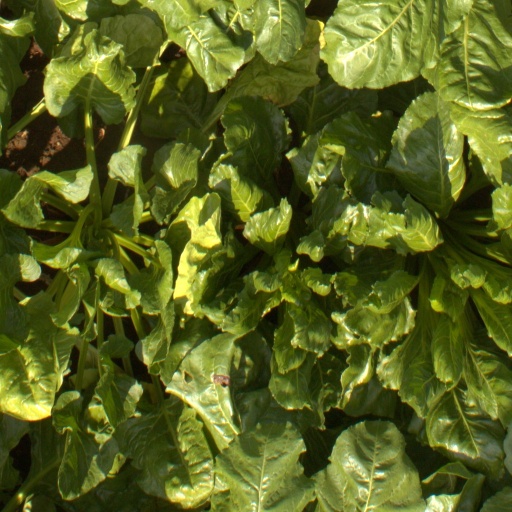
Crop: sugar beet